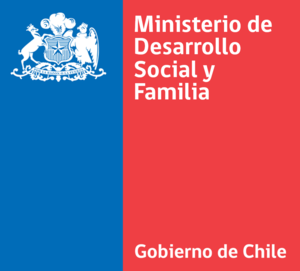
Logo du ministère du Développement social et de la Famille